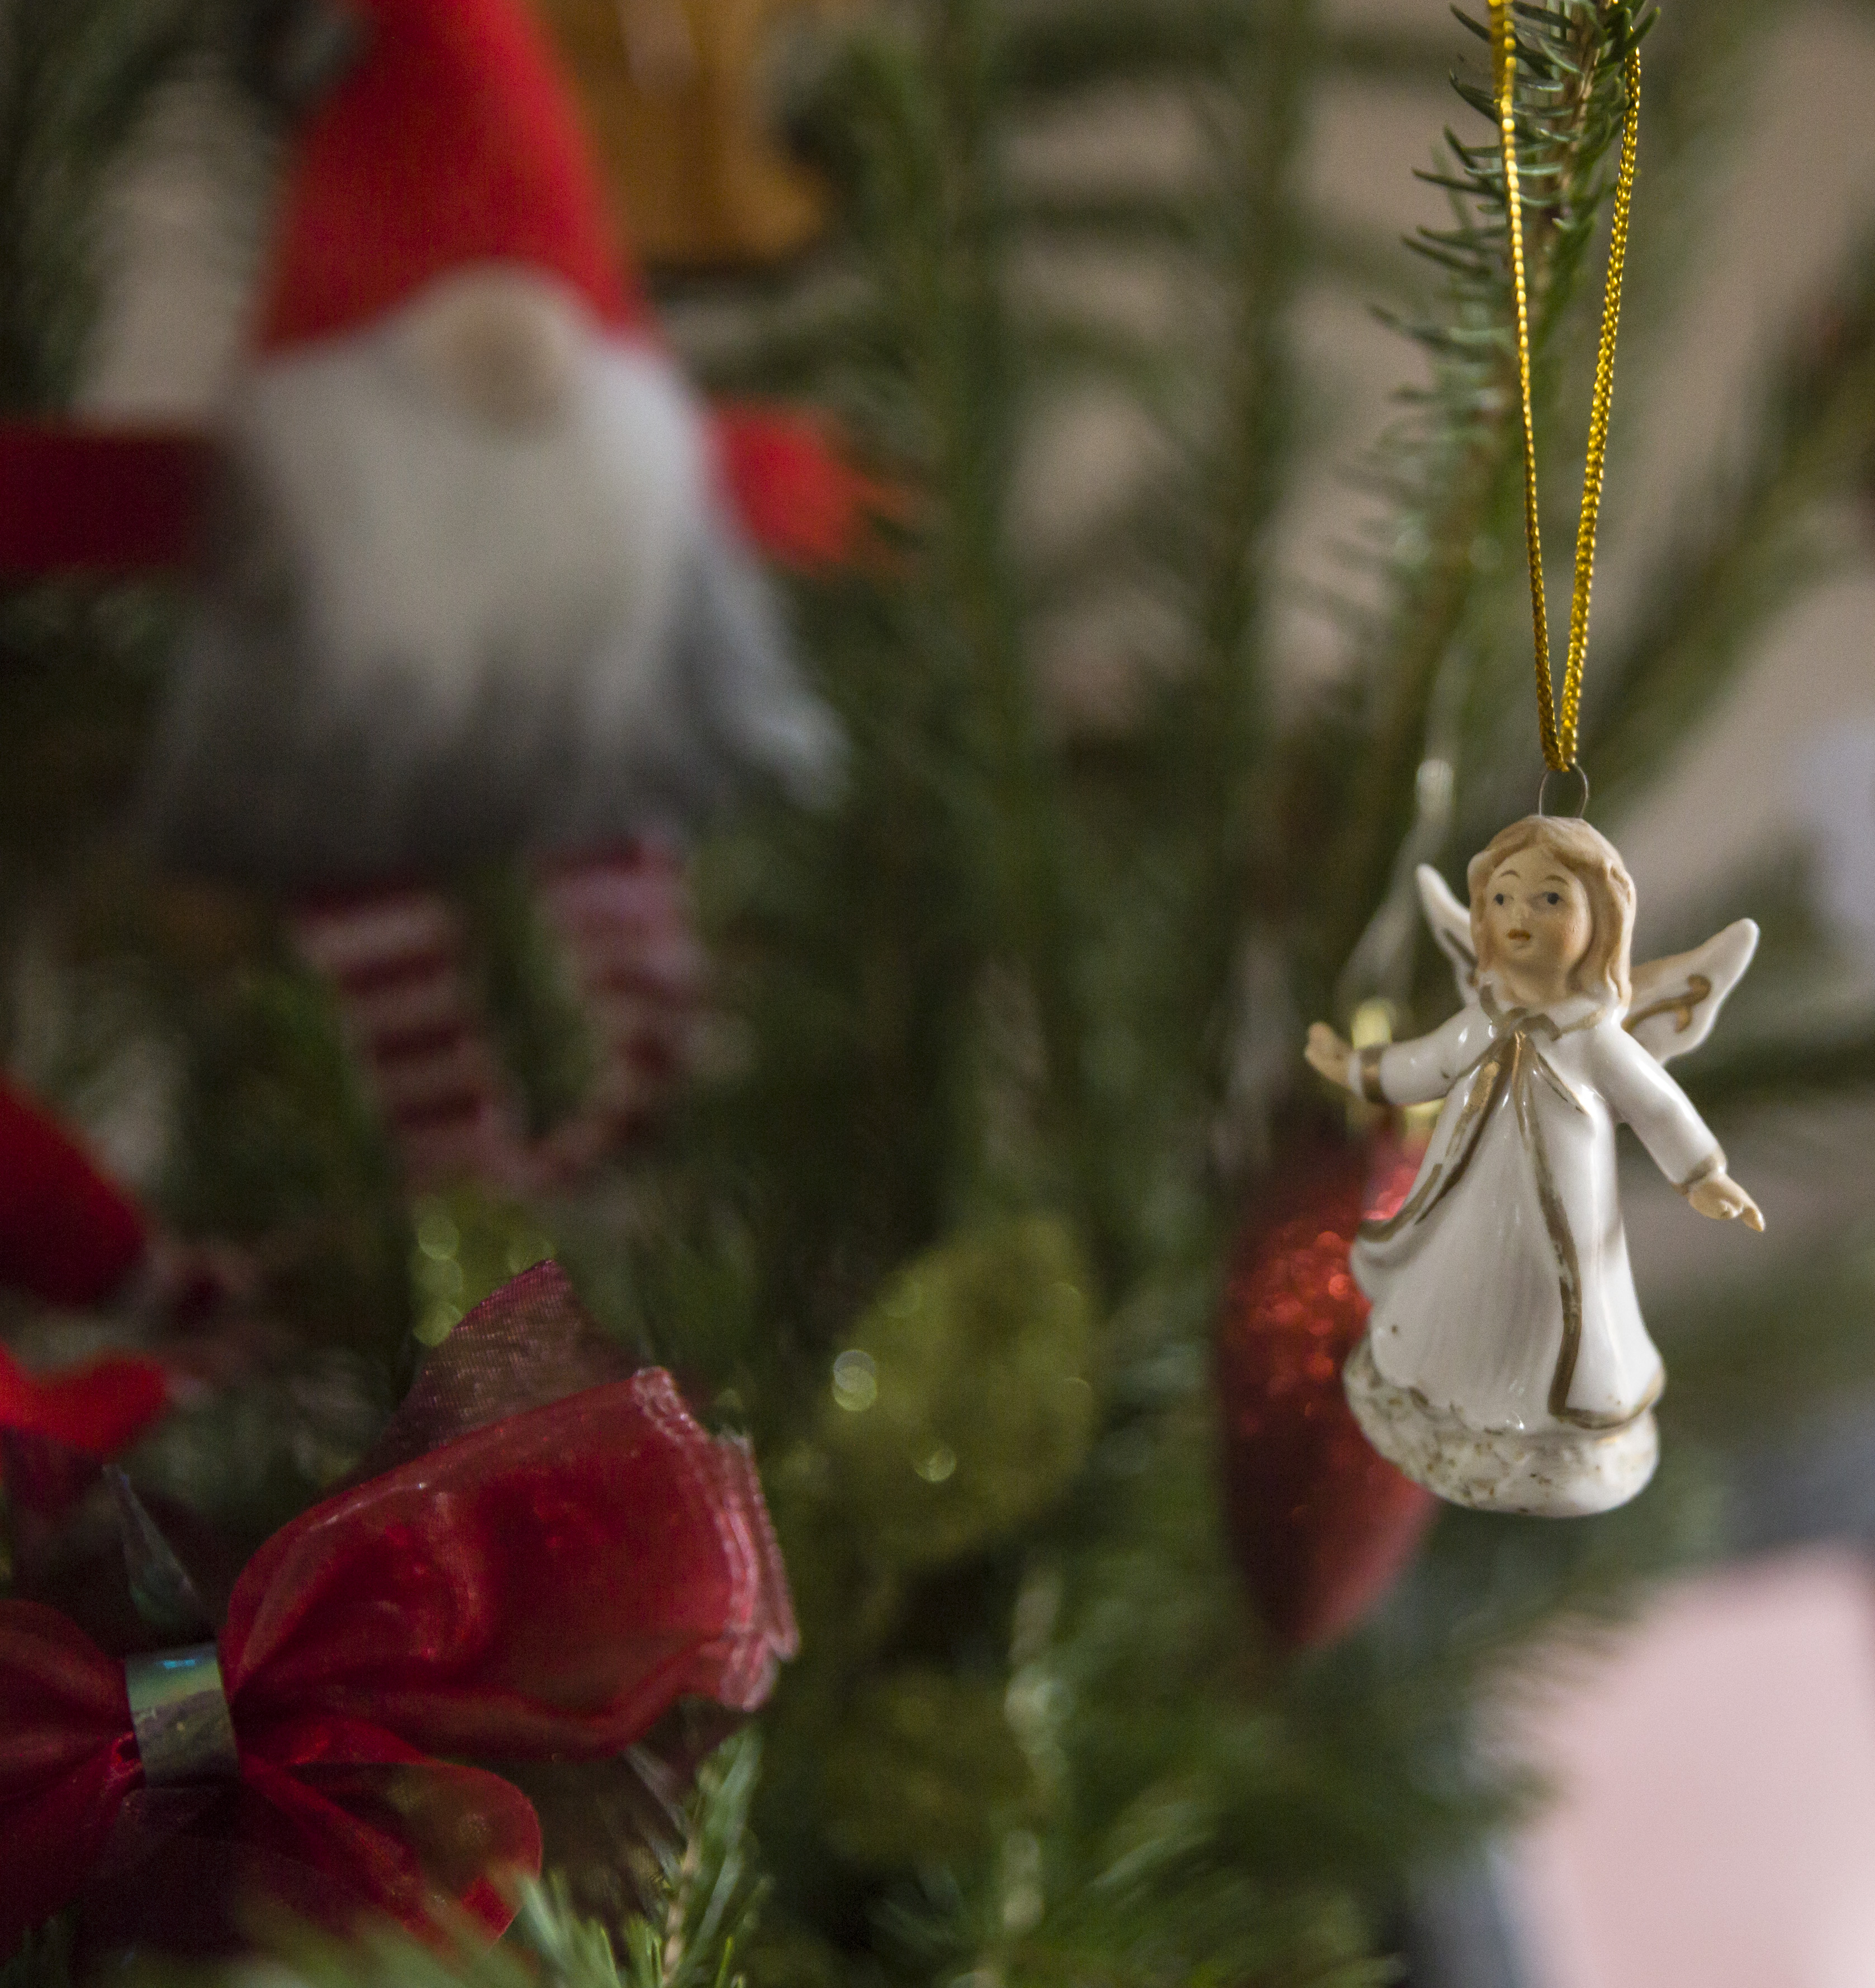
winter, christmas decoration, carmine, christmas, toy, holiday, christmas ornament, ornament, fictional character, conifer, pine family, Holiday ornament, tradition, christmas eve, christmas tree, fir, pine